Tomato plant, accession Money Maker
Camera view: horizontal (90 deg, fisheye); turntable rotation: 0 degrees
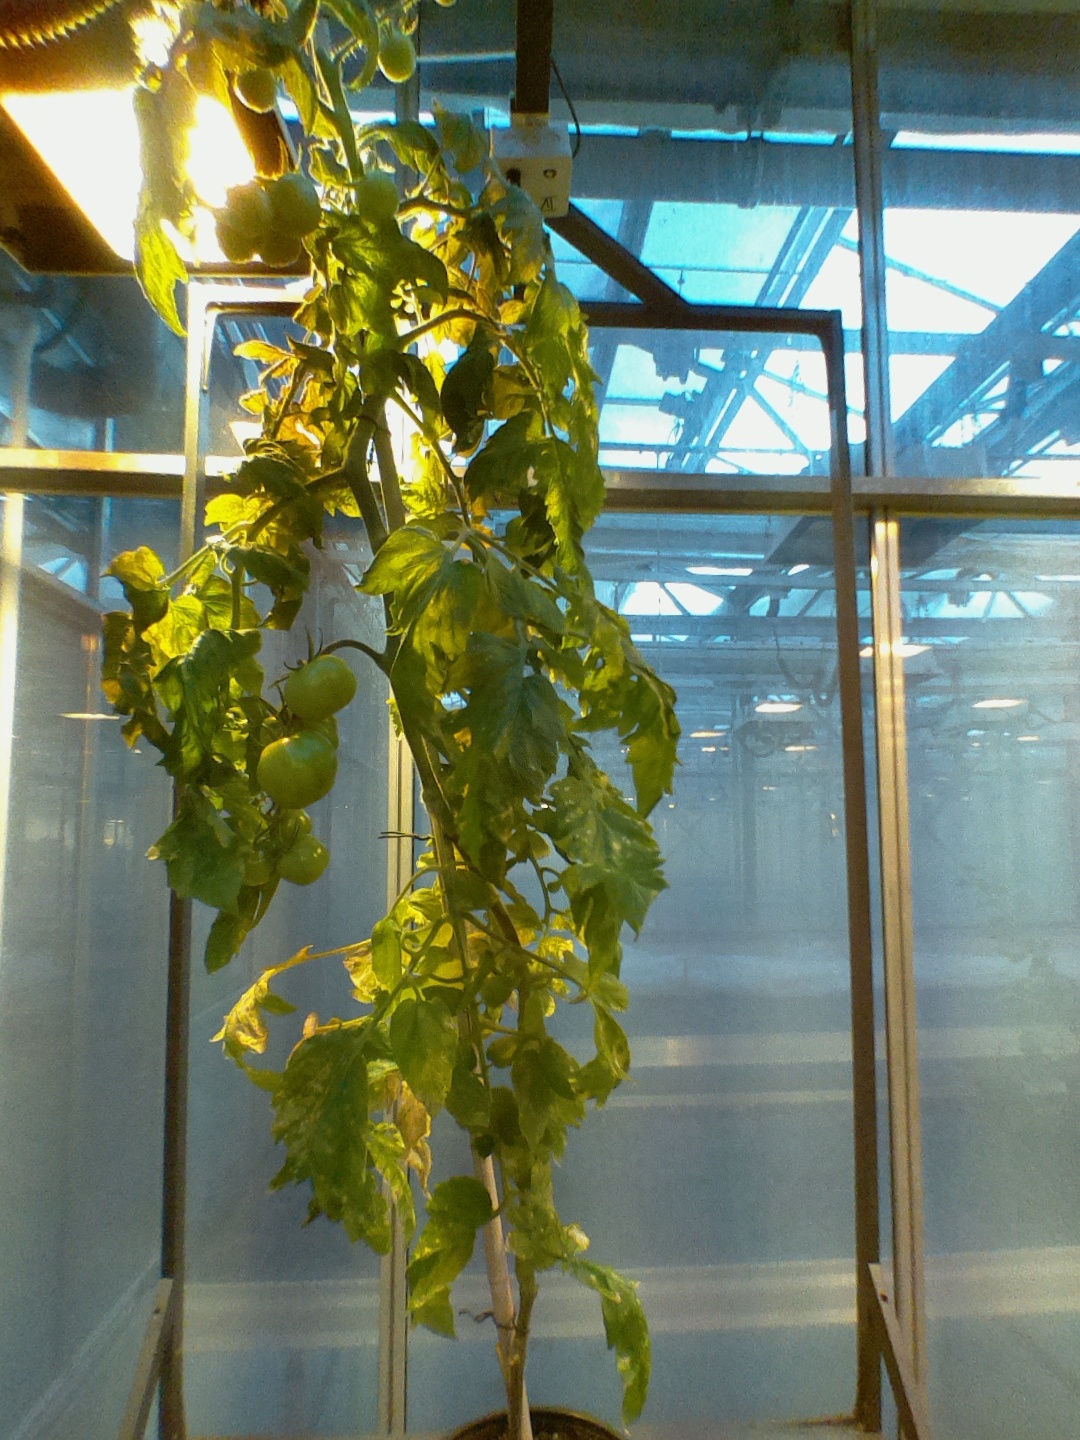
BBCH growth stage 79: 90% -100% of final fruit size